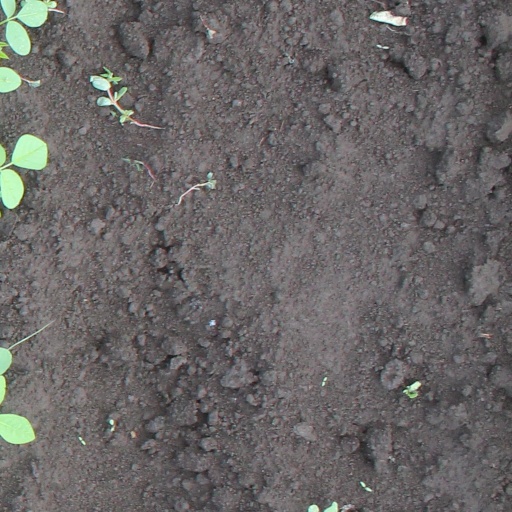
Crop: soybean